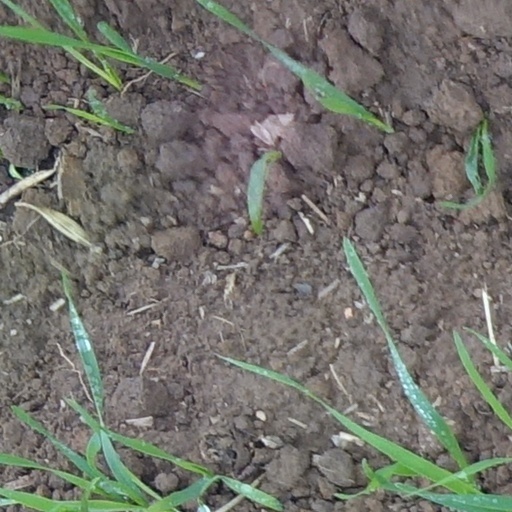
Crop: wheat